Lahore International Expo Centre

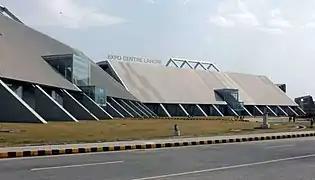
Lahore Expo Centre

A memorandum of understanding (MoU) was signed by the Government of Punjab and the federal government on 30 March 2002 for this purpose. The centre was established jointly by the provincial and federal governments of Pakistan at a 400-kanal land plot provided by the Lahore Development Authority on a 40-years lease in 2004. The intent was to provide local exporters a central location for displaying their products and providing product information to foreign trade delegations and buyers under one roof.